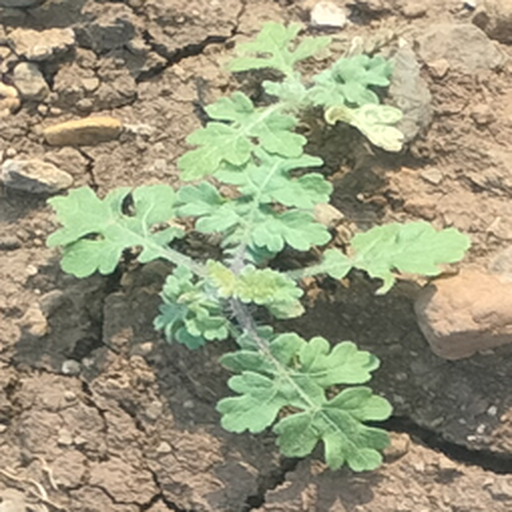
Weed species: Gajar_gavat_(Parthenium hysterophorus)